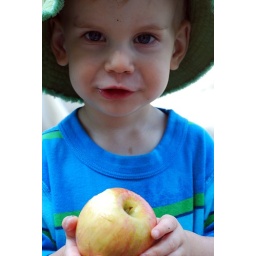
eating an apple in a sand box